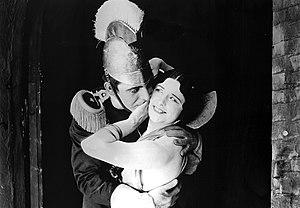
Wallace Reid est un acteur, réalisateur et scénariste américain.